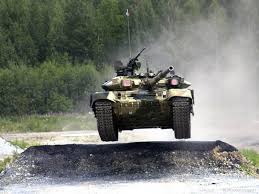
Label: Tank